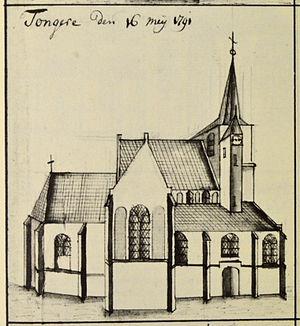
Hendrik Verhees, né le 9 novembre ou le 7 décembre 1744 à Boxtel et mort dans ce village le 23 avril 1813, est un cartographe, architecte, ingénieur hydraulique et homme politique néerlandais.